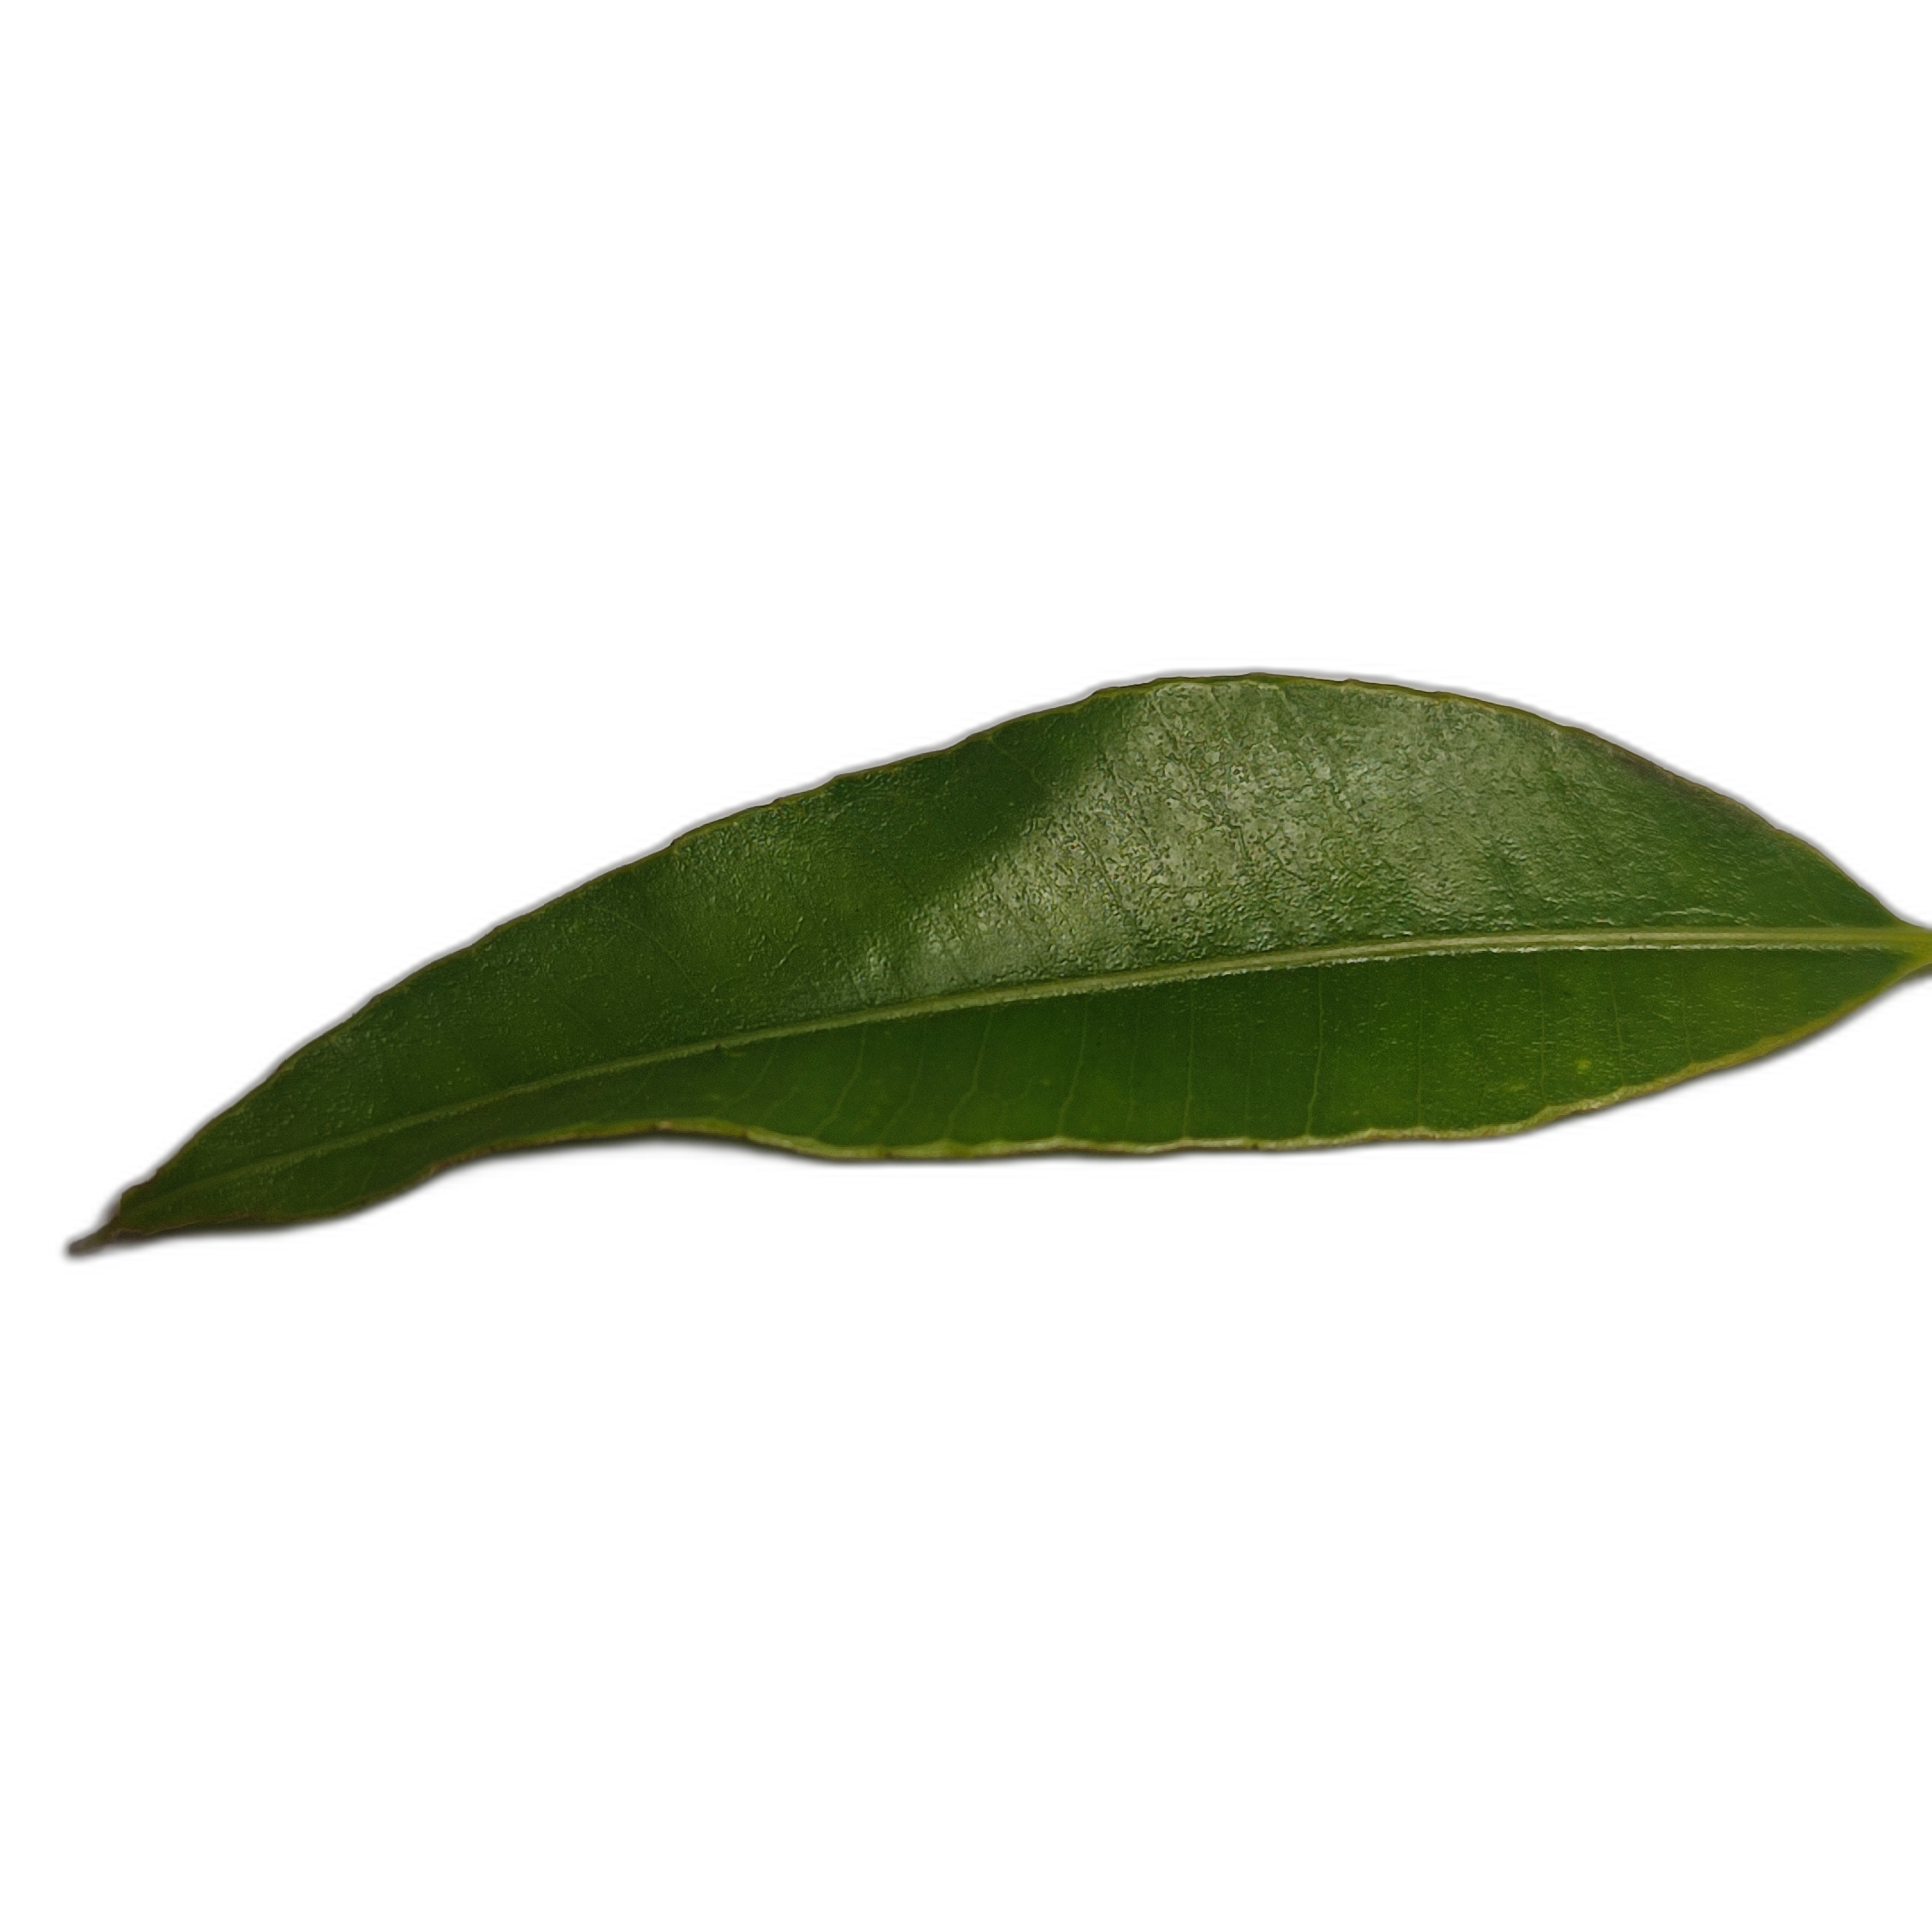
Label: healthy